Georg Ludwig Engelhard Krebs

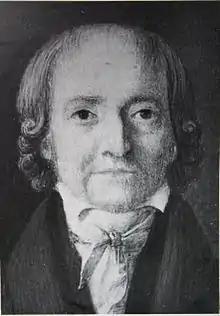
Ludwig Krebs (1792-1844)

Georg Ludwig Engelhard Krebs (19 July 1792 - 11 May 1844) was a German apothecary and natural history collector who spent most of his career in Cape Colony.